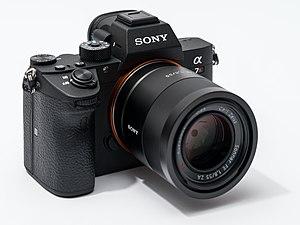
Sony Alpha ou Sony α est une gamme d'appareils photographiques reflex numériques et hybrides lancée en juin 2006 par Sony. Cette gamme reprend les technologies développées par Konica Minolta.
Le Sony Alpha 7 III est un appareil photographique hybride semi-professionnel plein format équipé de la monture E.